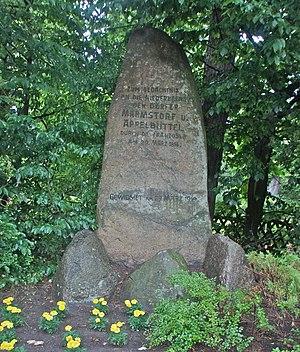
Hambourg (Marmstorf), Allemagne: Mémorial de la destruction du village pendant les Guerres napoléoniennes par l'armée française